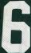
Number: 6